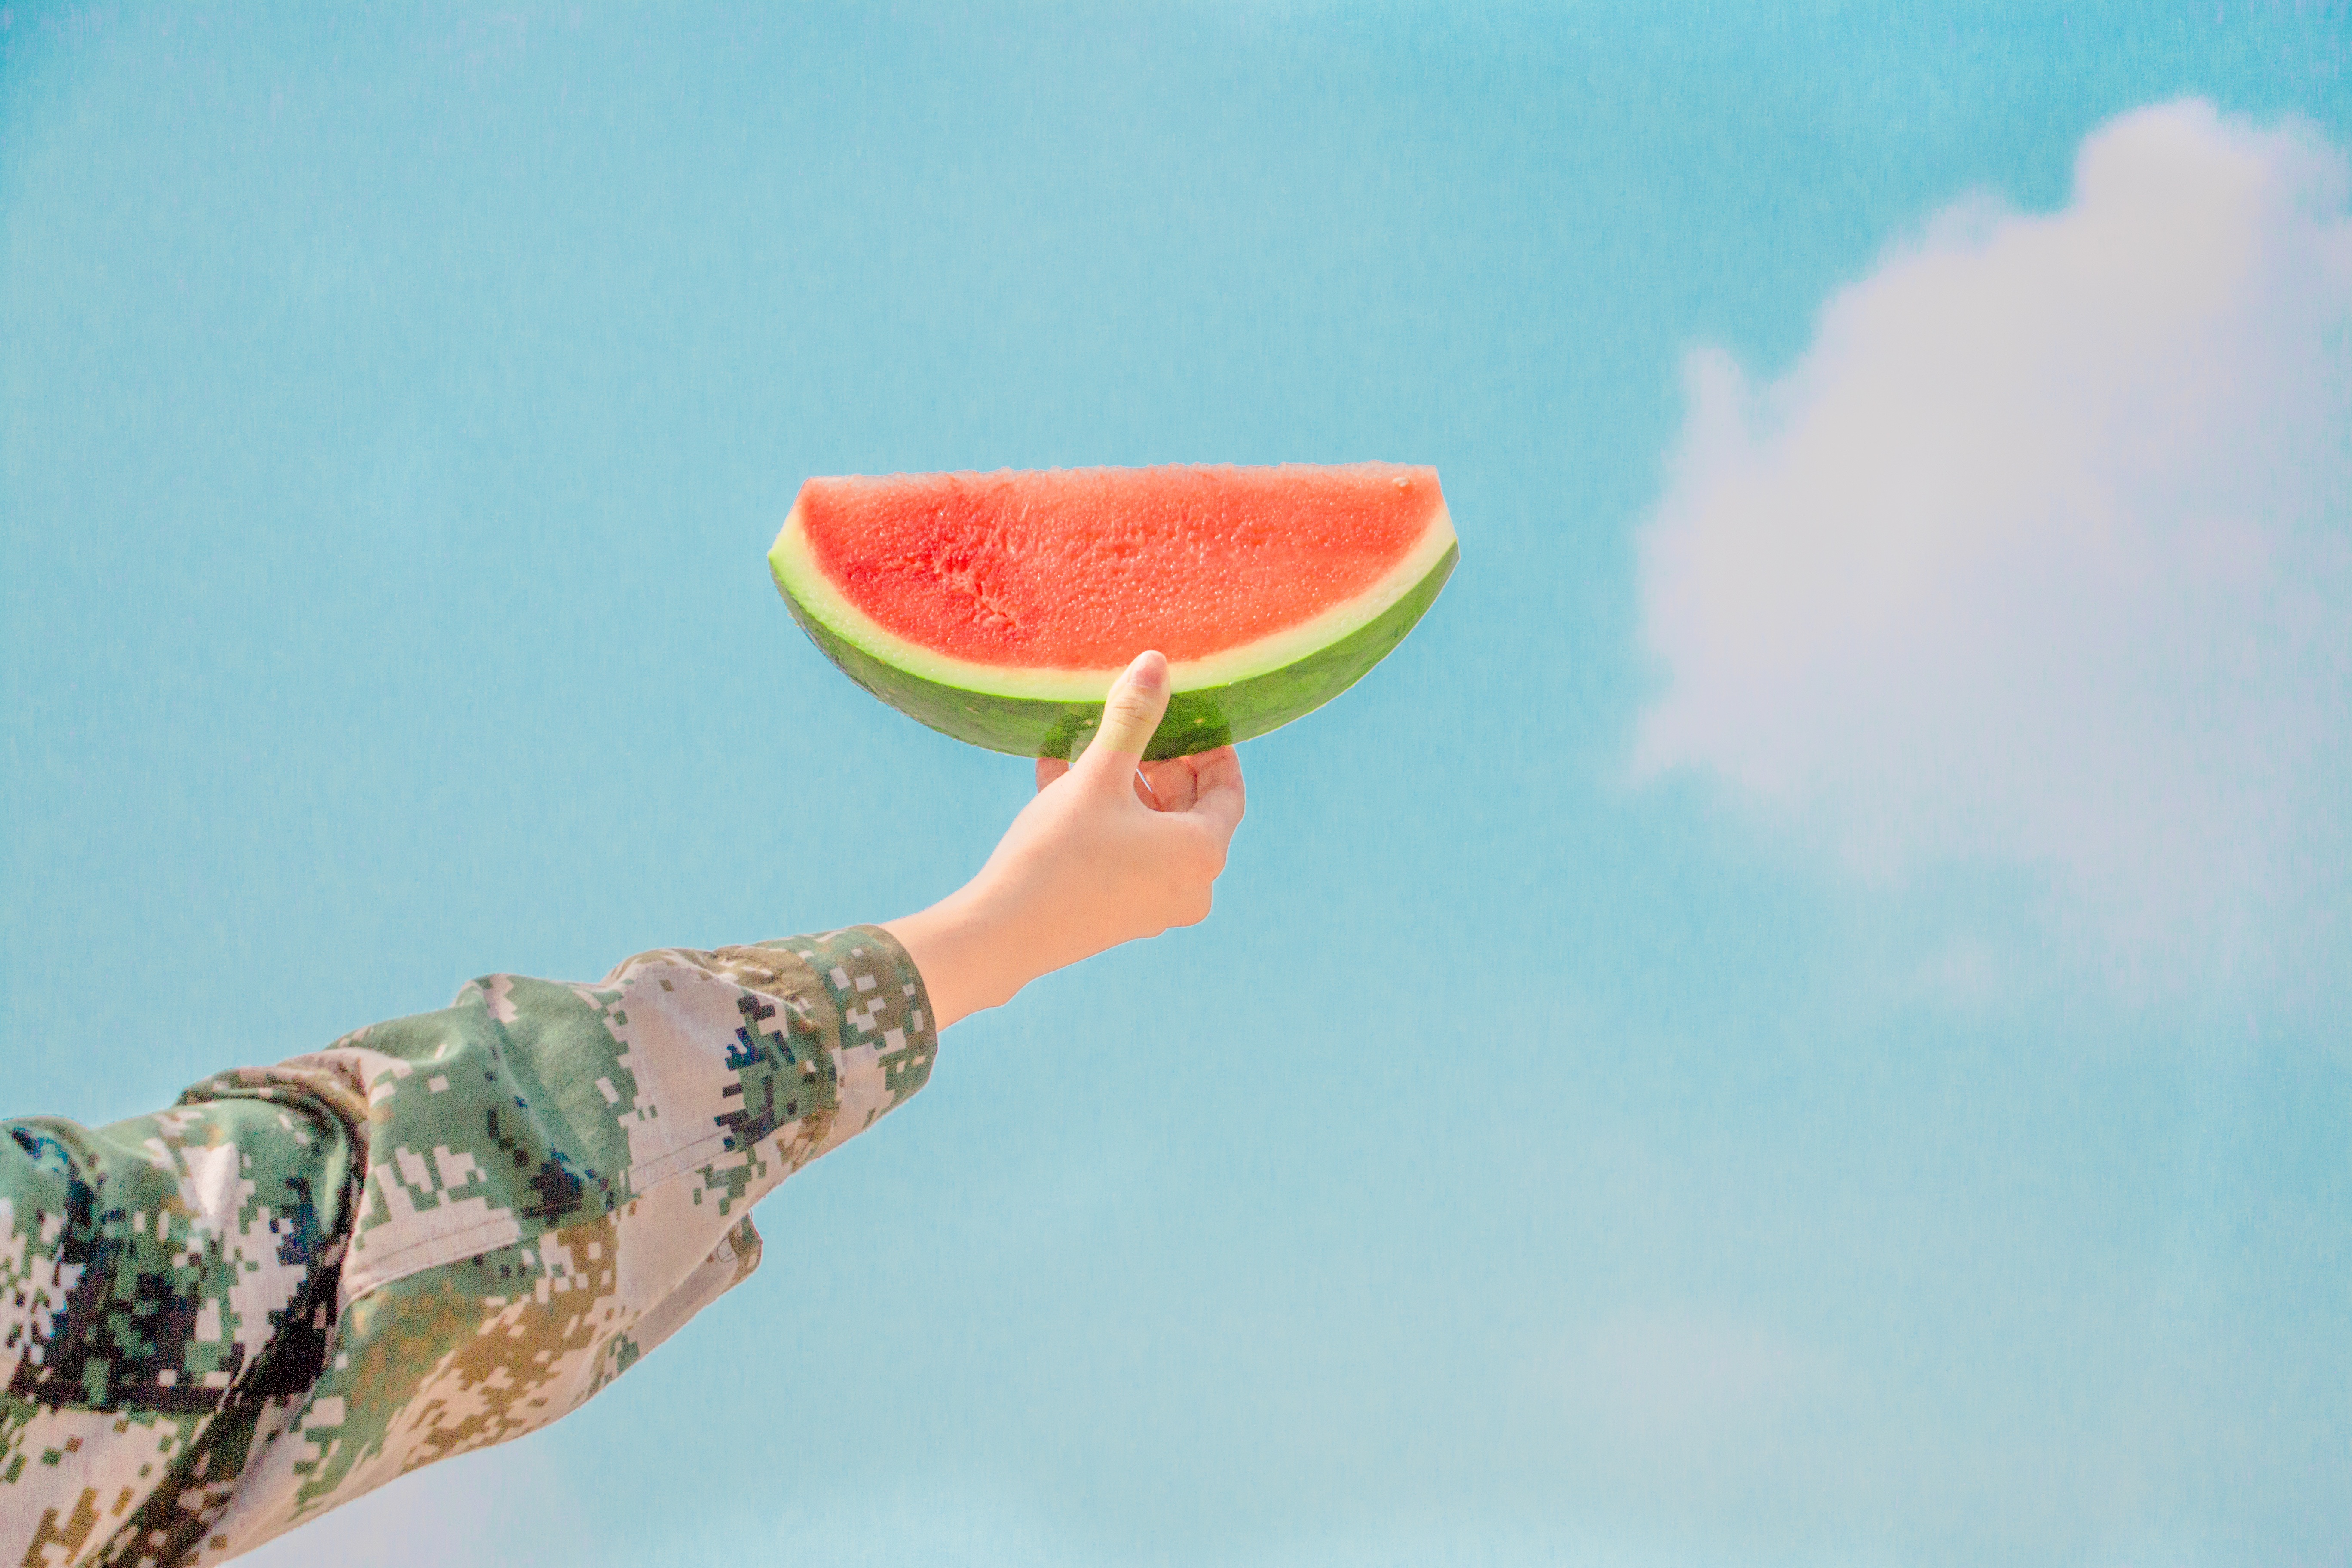
person, plant, sky, flower, food, produce, arm, toy, watermelon, camo